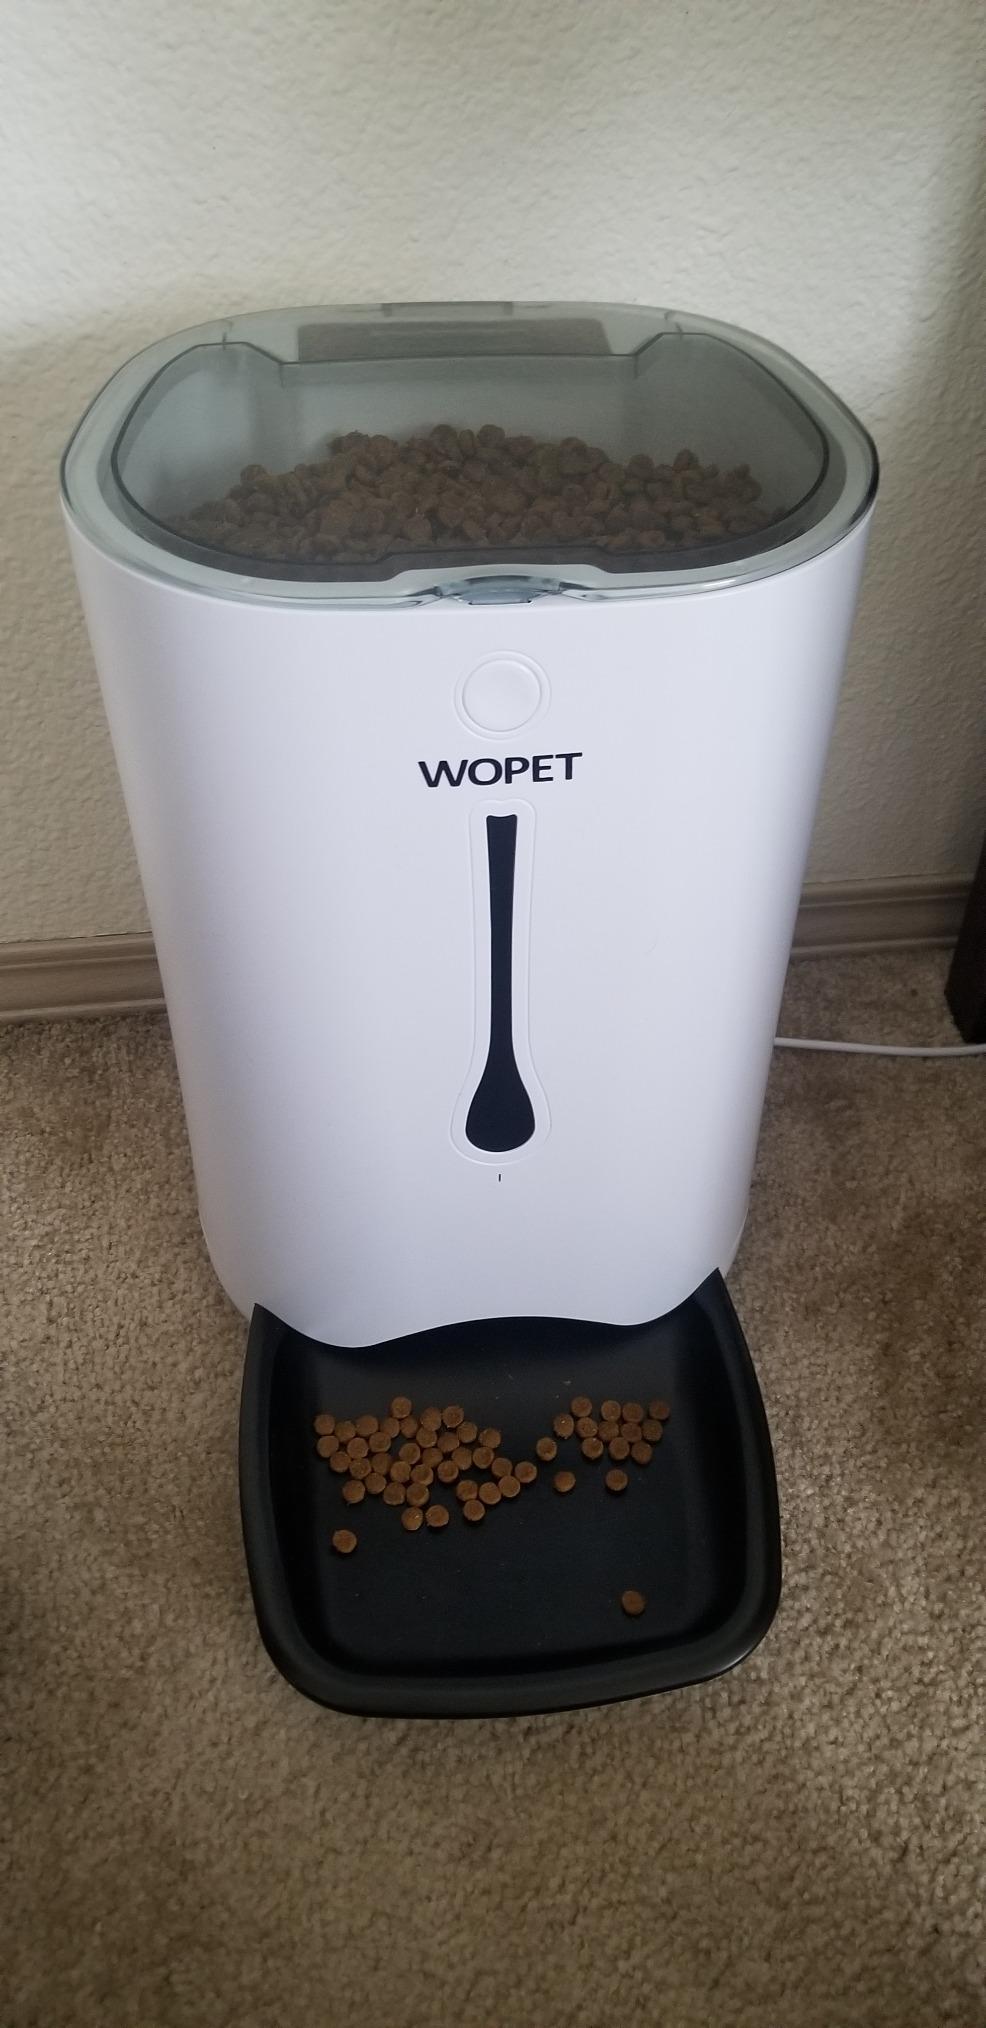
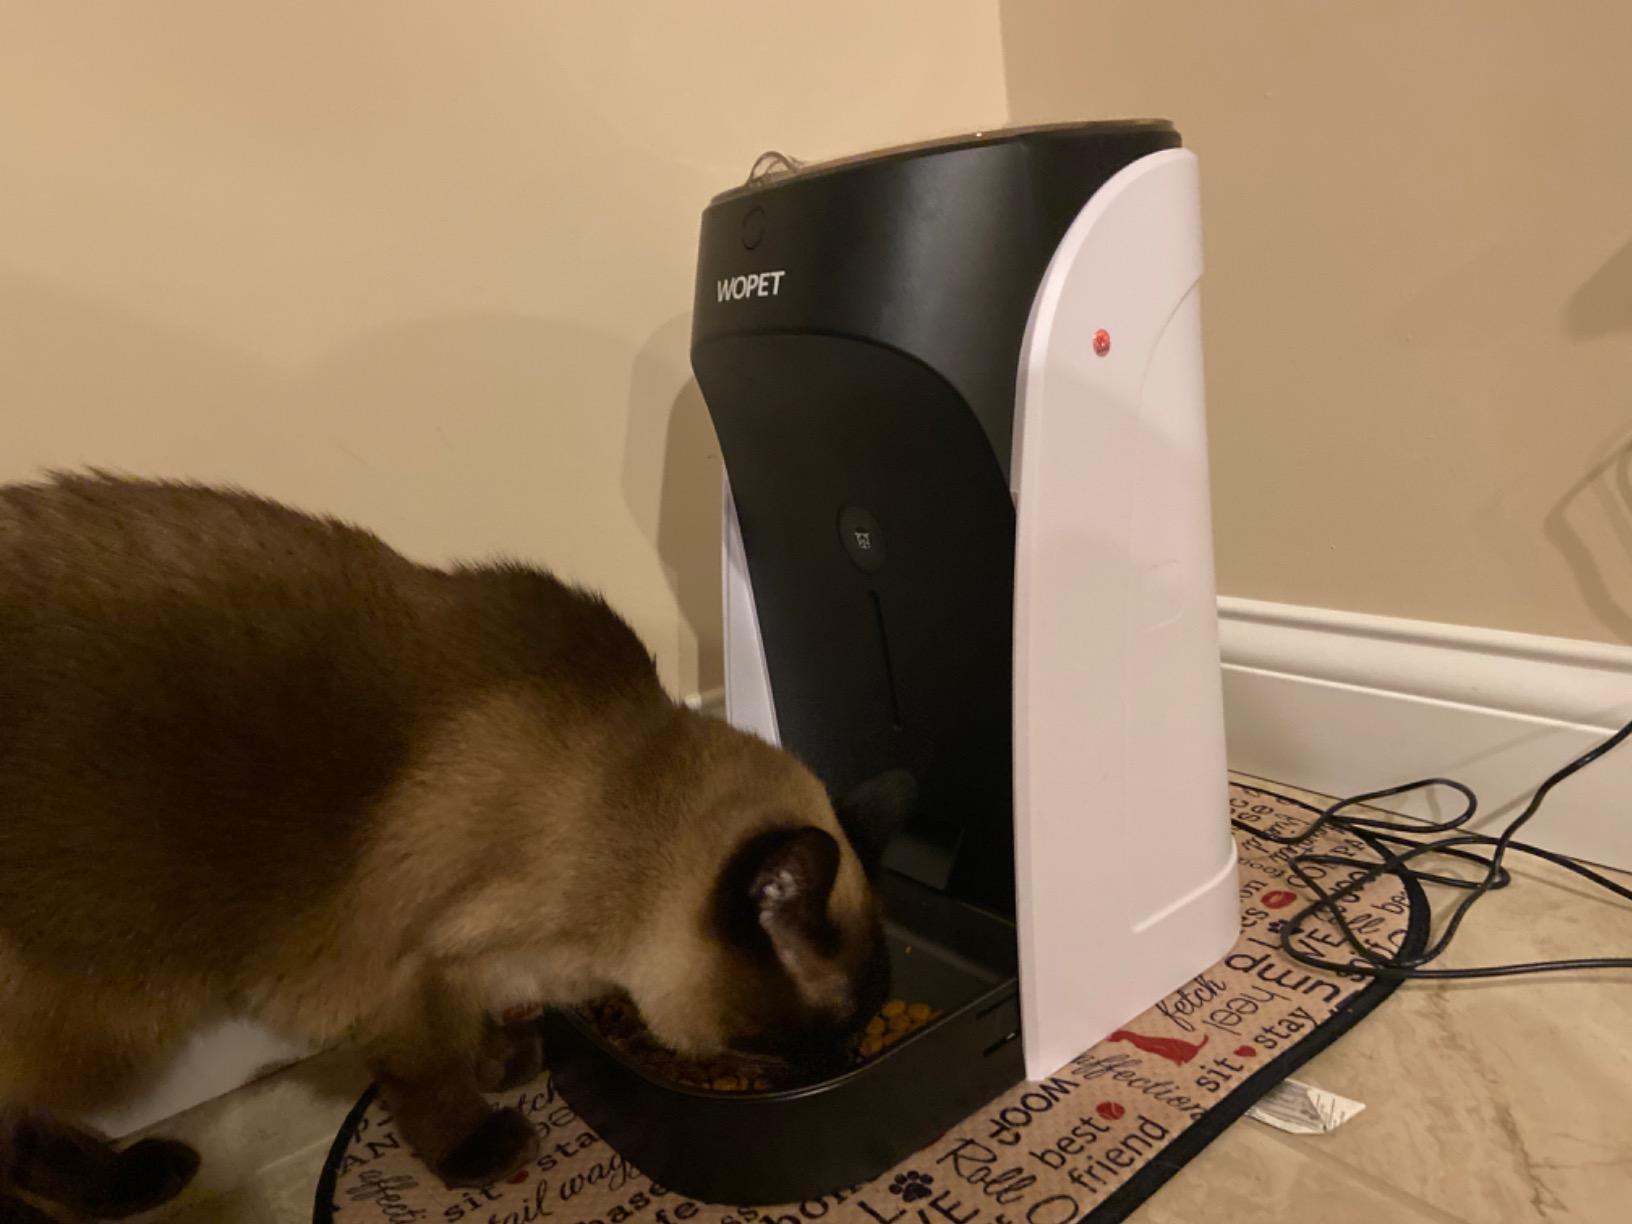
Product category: items_feeder
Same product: no